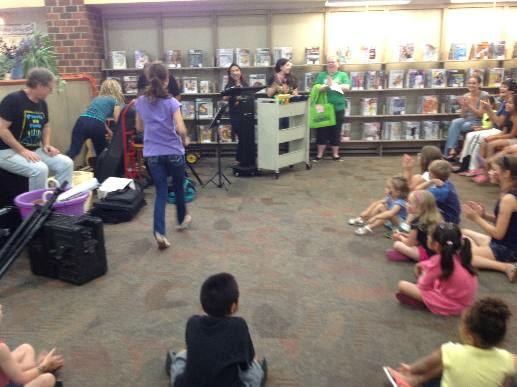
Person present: Yes